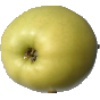
Label: Apple Golden 2